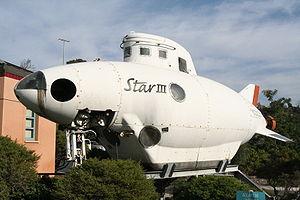
L'Institut d'océanographie Scripps est un centre de recherche scientifique maritime. Situé à La Jolla en Californie, il s'agit de l'un des plus anciens, des plus grands et des plus importants centres de recherche de son type au monde. Les 1 300 membres du personnel conduisent la recherche océanographique à l'aide de navires de recherche océanographique et de laboratoires basés sur le littoral. La face visible de l'établissement est connu sous le nom de Birch Aquarium, un aquarium en bouleau.